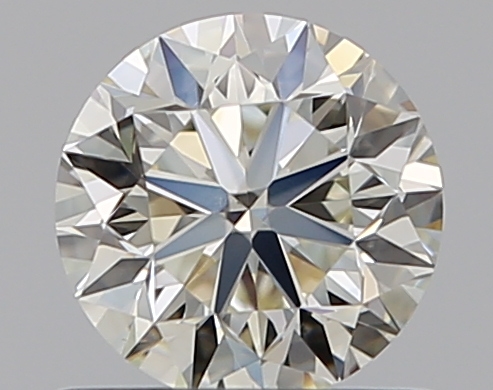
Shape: round
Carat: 0.7
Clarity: VS1
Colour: L
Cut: VG
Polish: EX
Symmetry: EX
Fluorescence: N
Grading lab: GIA
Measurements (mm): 5.52 x 5.55 x 3.56